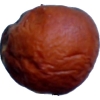
Label: apples